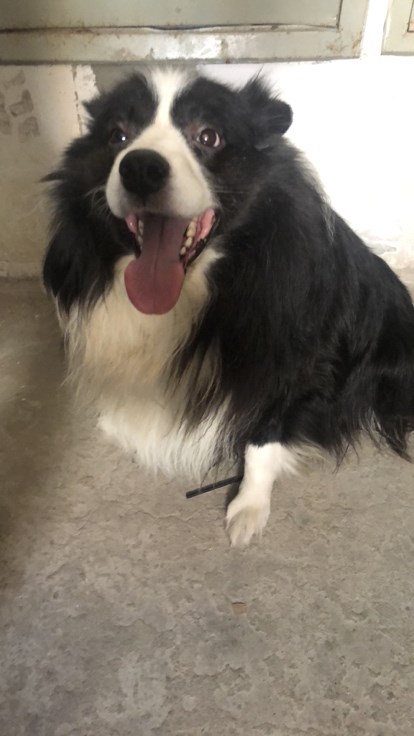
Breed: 2594-n000109-Border_collie